The Woman of the Town

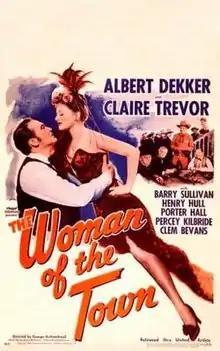
Theatrical release poster

The Woman of the Town is a 1943 American Western film directed by George Archainbaud and written by Aeneas MacKenzie. The film stars Claire Trevor, Albert Dekker, Barry Sullivan, Henry Hull, Porter Hall, Percy Kilbride and Clem Bevans.